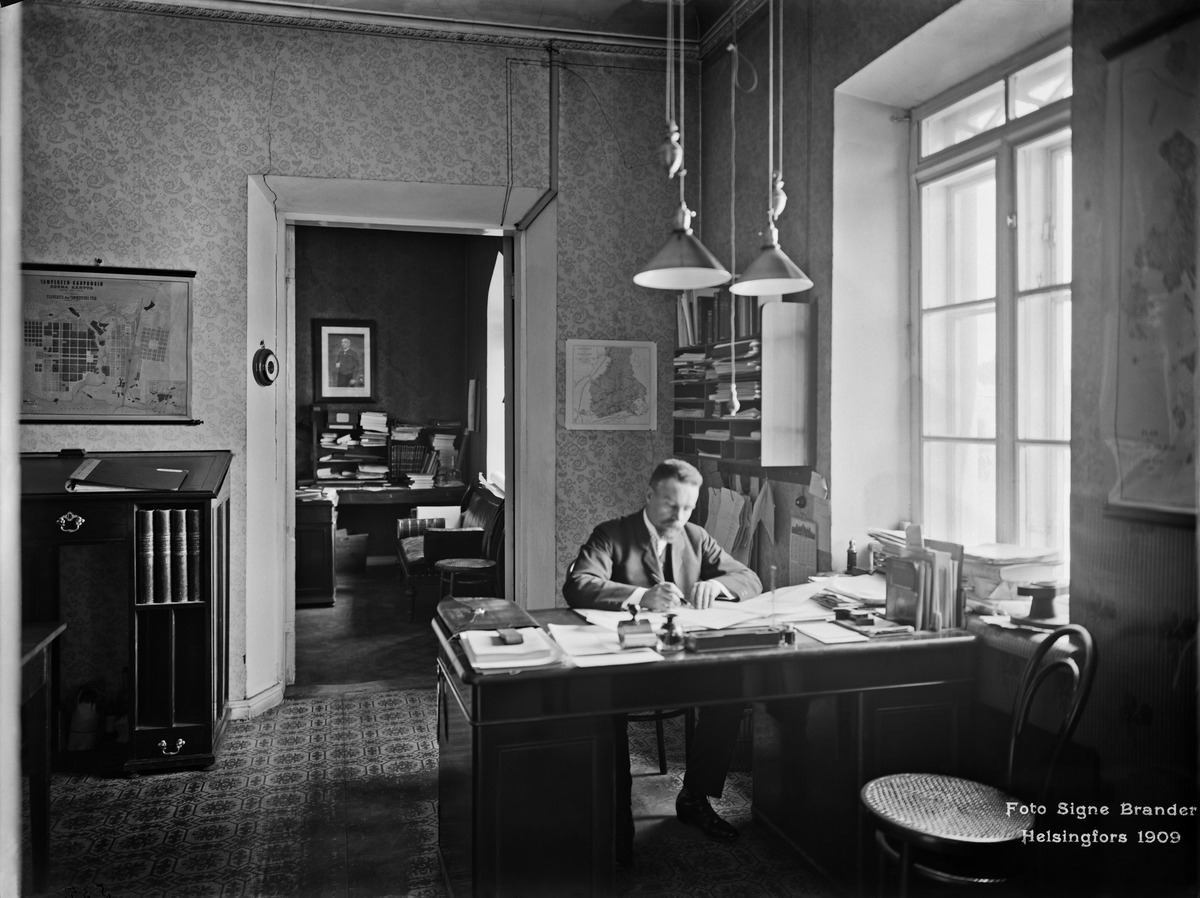
Vanha rautatieasema
sisällön kuvaus: Vanha rautatieasema.  Ratakonttori. mustavalkoinen
Kuvaaja: Brander, Signe, valokuvaaja
Ajankohta: kuvausaika 1909
Paikka: Suomi, Uusimaa, Helsinki, Kluuvi Helsinki
Aiheet: rautatiet, virkamiehet